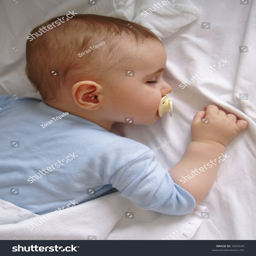
baby boy sleeping on a white sheet